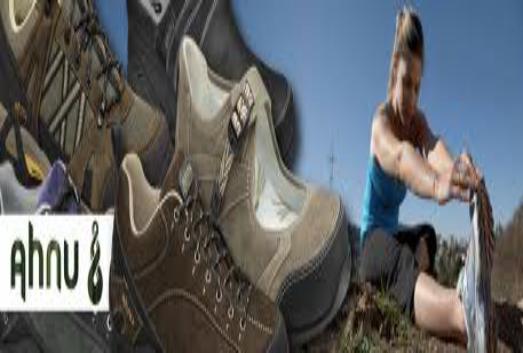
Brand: Ahnu
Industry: Clothes